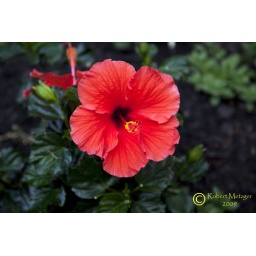
One of the pretty flowers along the sidewalk at our training facility in South Carolina